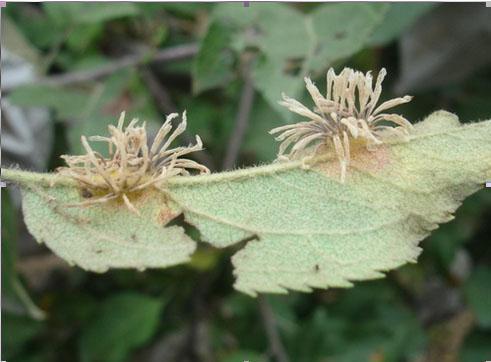
Plant: Apple
Disease: apple rust